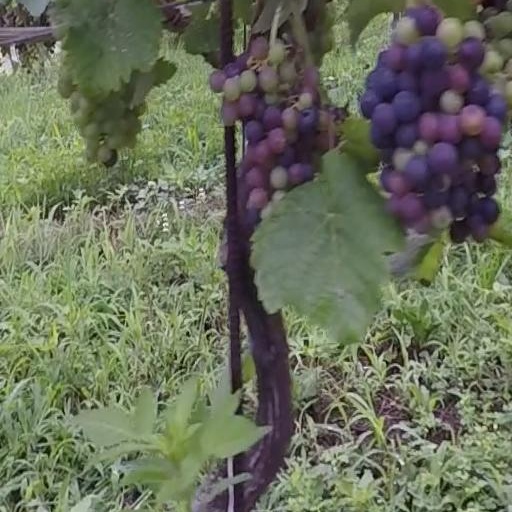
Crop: grape